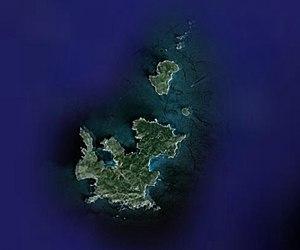
Les îles Baléares sont l'une des communautés autonomes d'Espagne.
Le parc national de l'Archipel de Cabrera est un parc national d'Espagne situé dans les îles Baléares. Il a été créé le 29 avril 1991 par la loi 14/1991.
Cabrera est une île de l'archipel espagnol des Baléares. Elle se situe au sud de Majorque dont elle dépend administrativement, faisant partie de la commune de Palma. Elle constitue un parc terrestre et maritime protégé depuis 1991.